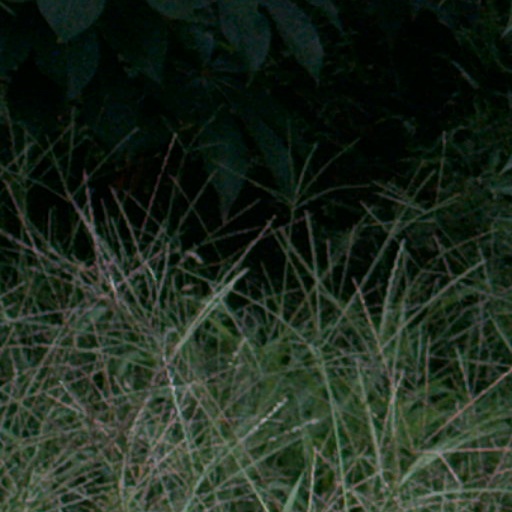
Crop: cassava